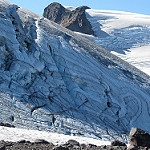
Scene: Outdoor